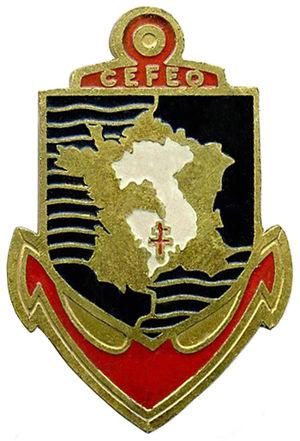
Insigne du corps expéditionnaire en extrême orient
Le corps expéditionnaire français en Extrême-Orient est une force des armées françaises prévue initialement pour combattre l'empire du Japon en Indochine française durant la Seconde Guerre mondiale, mais qui s'illustra surtout lors de la guerre d'Indochine contre le Viet minh.